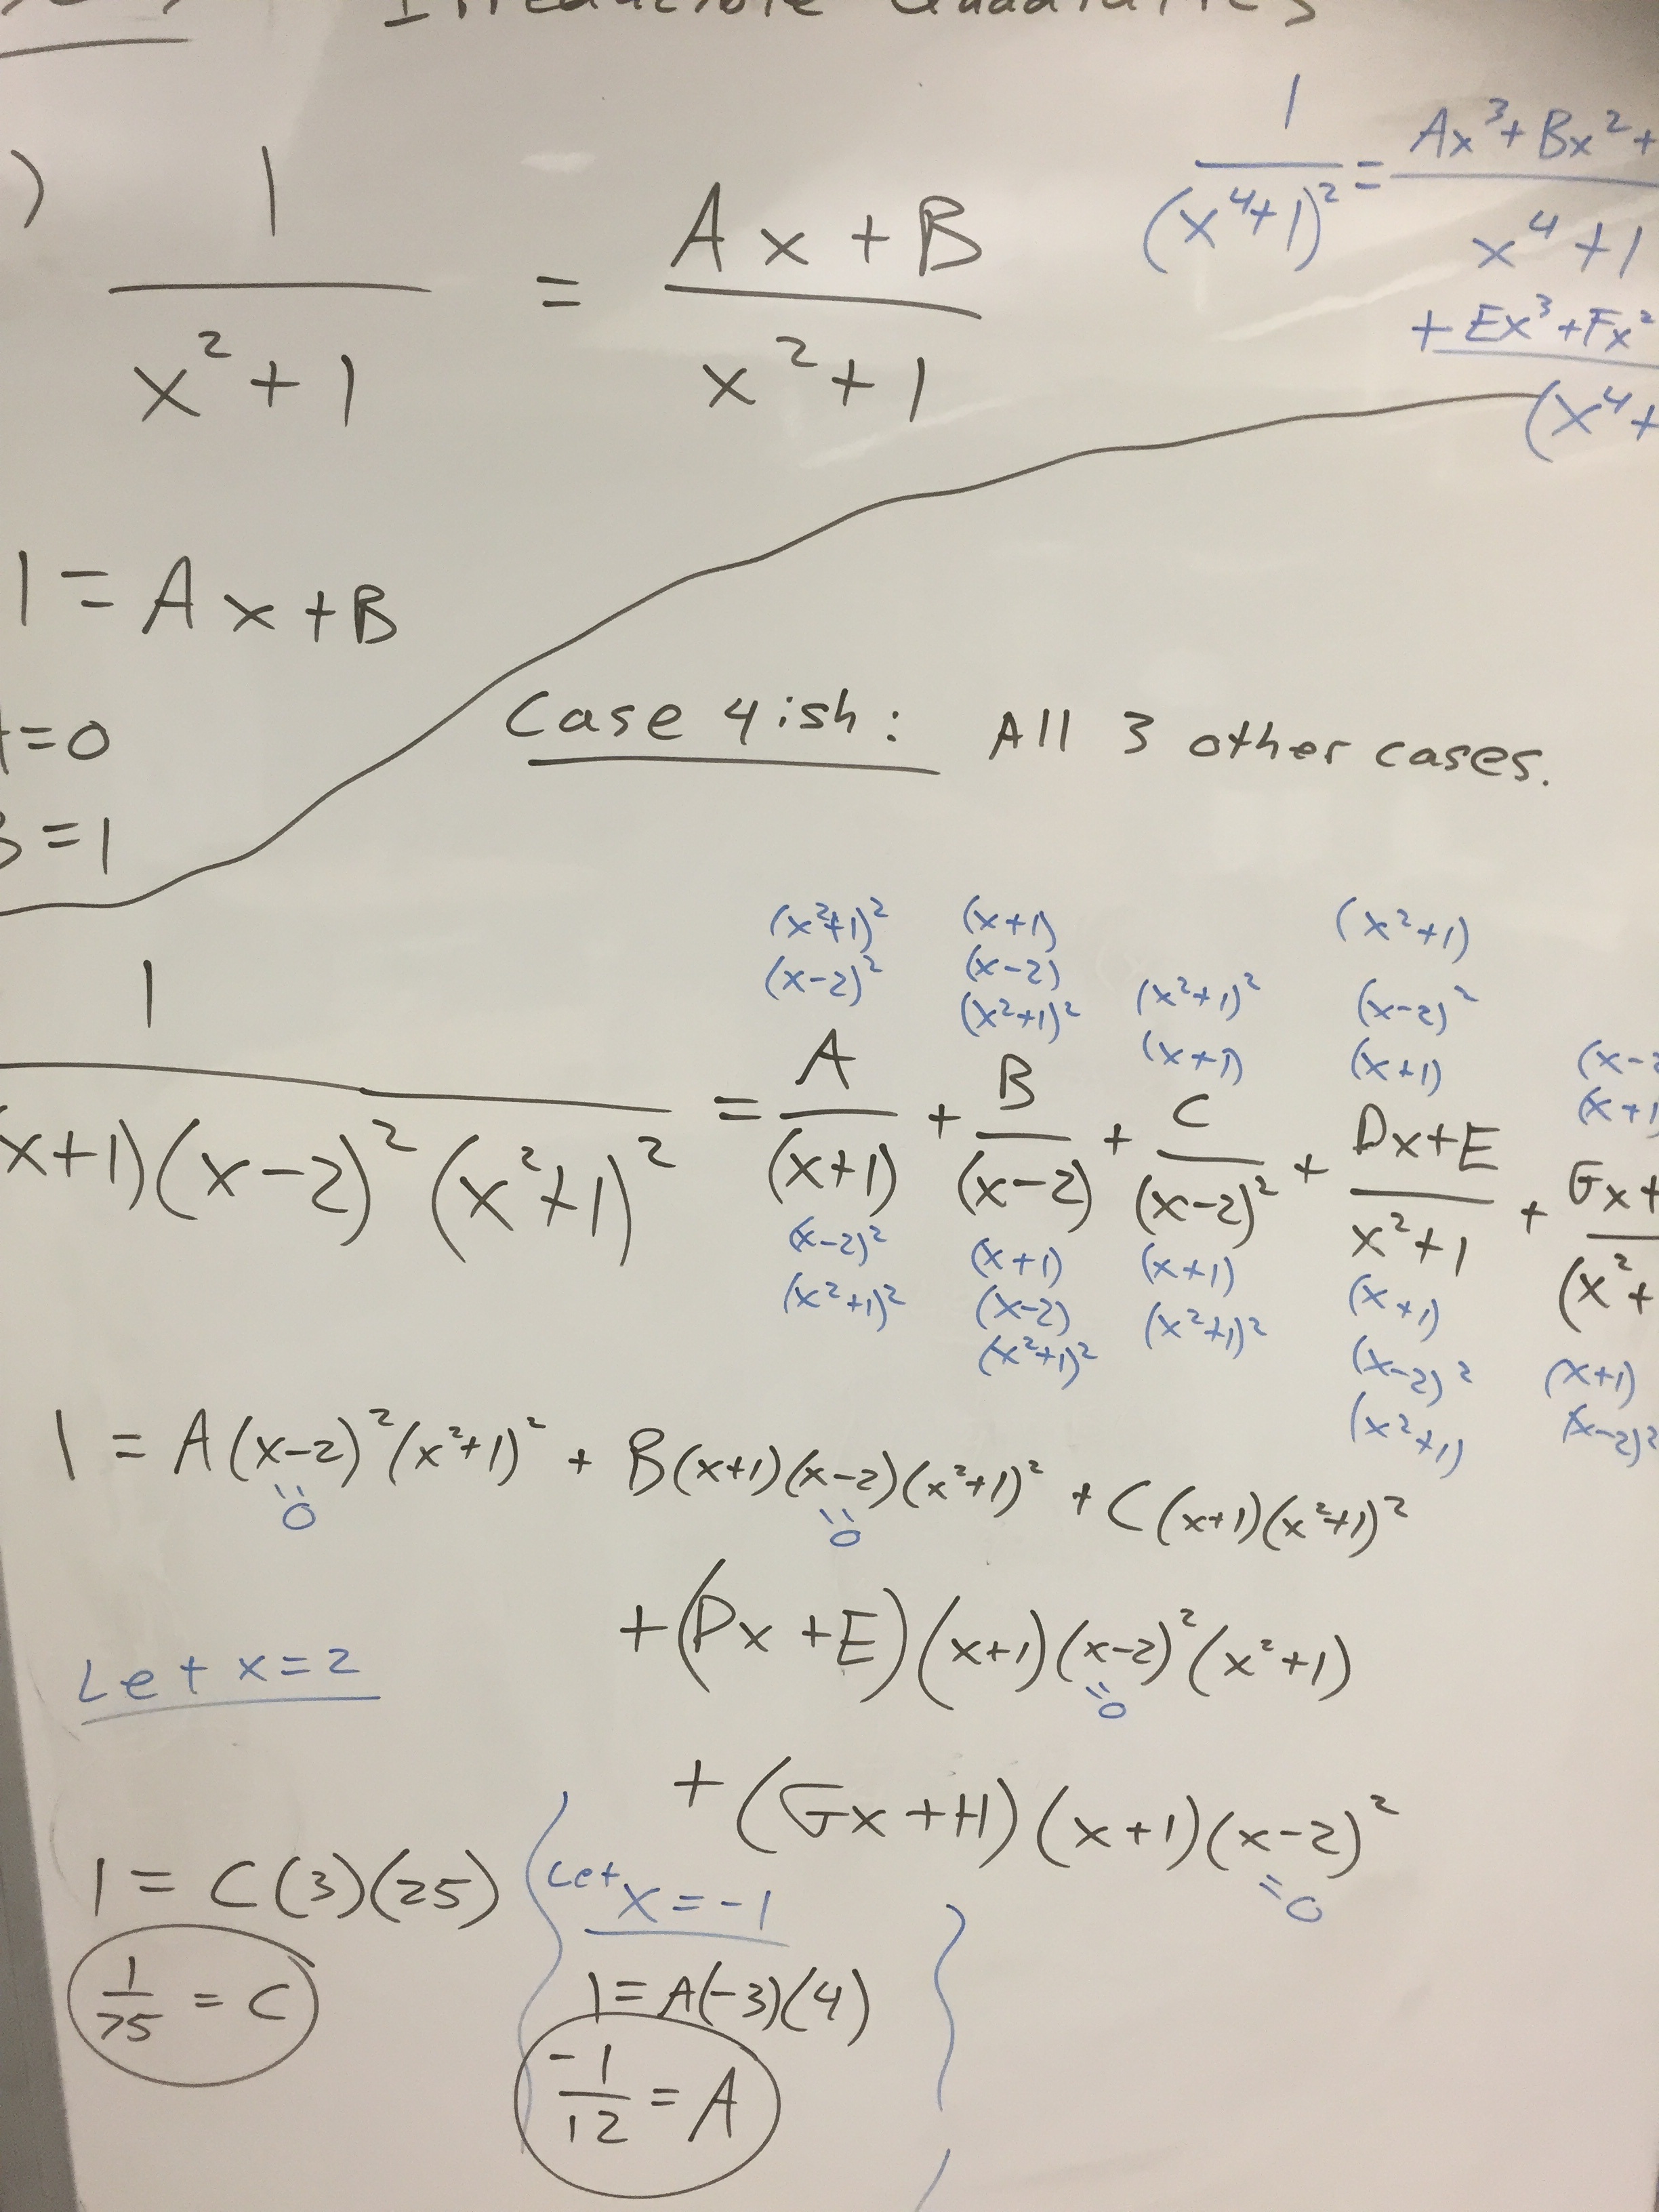
writing, number, line, font, sketch, drawing, text, handwriting, whiteboard, document, shape